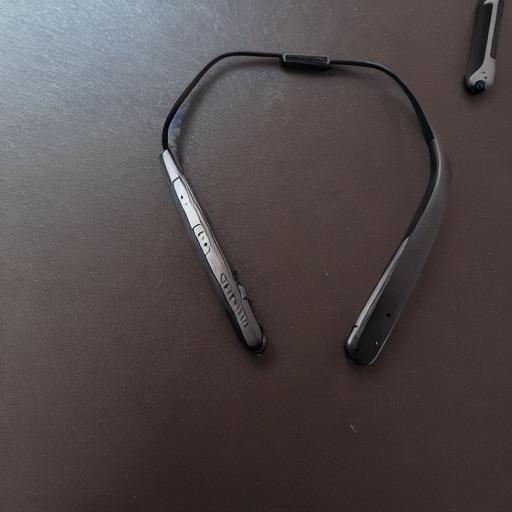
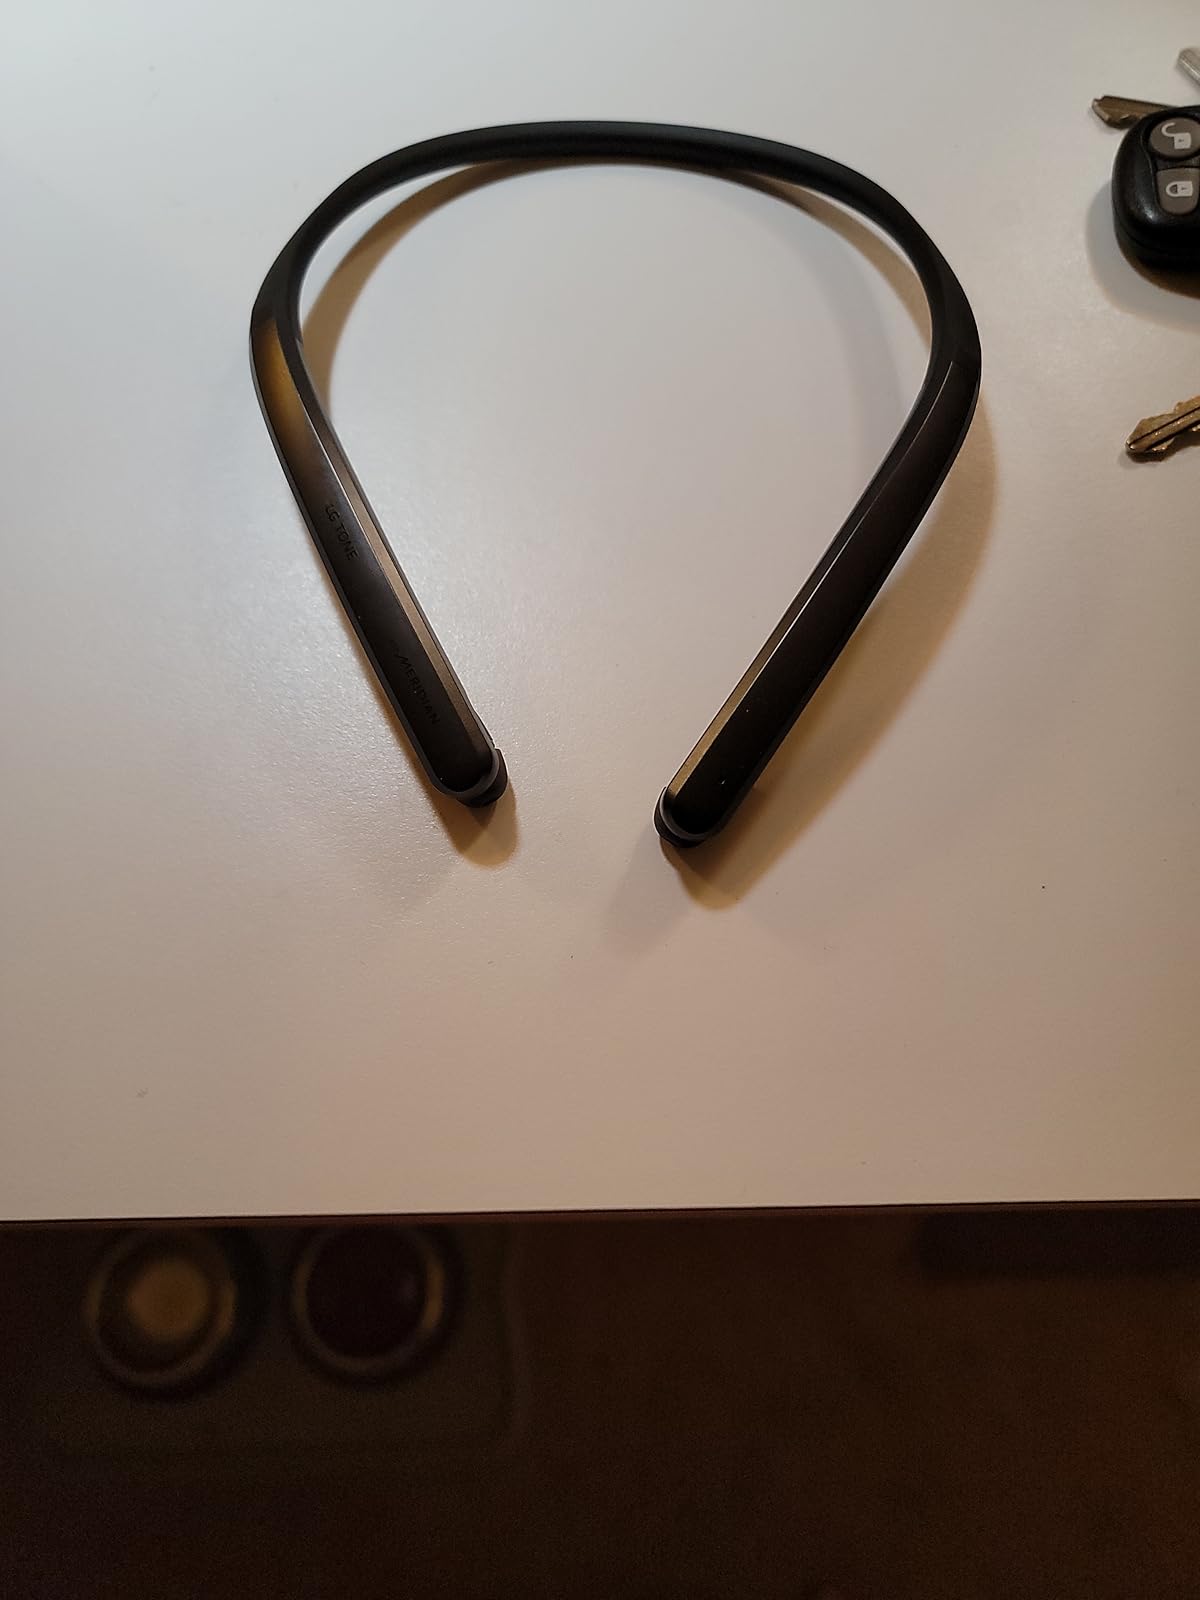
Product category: earbuds
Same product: no